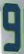
Number: 9